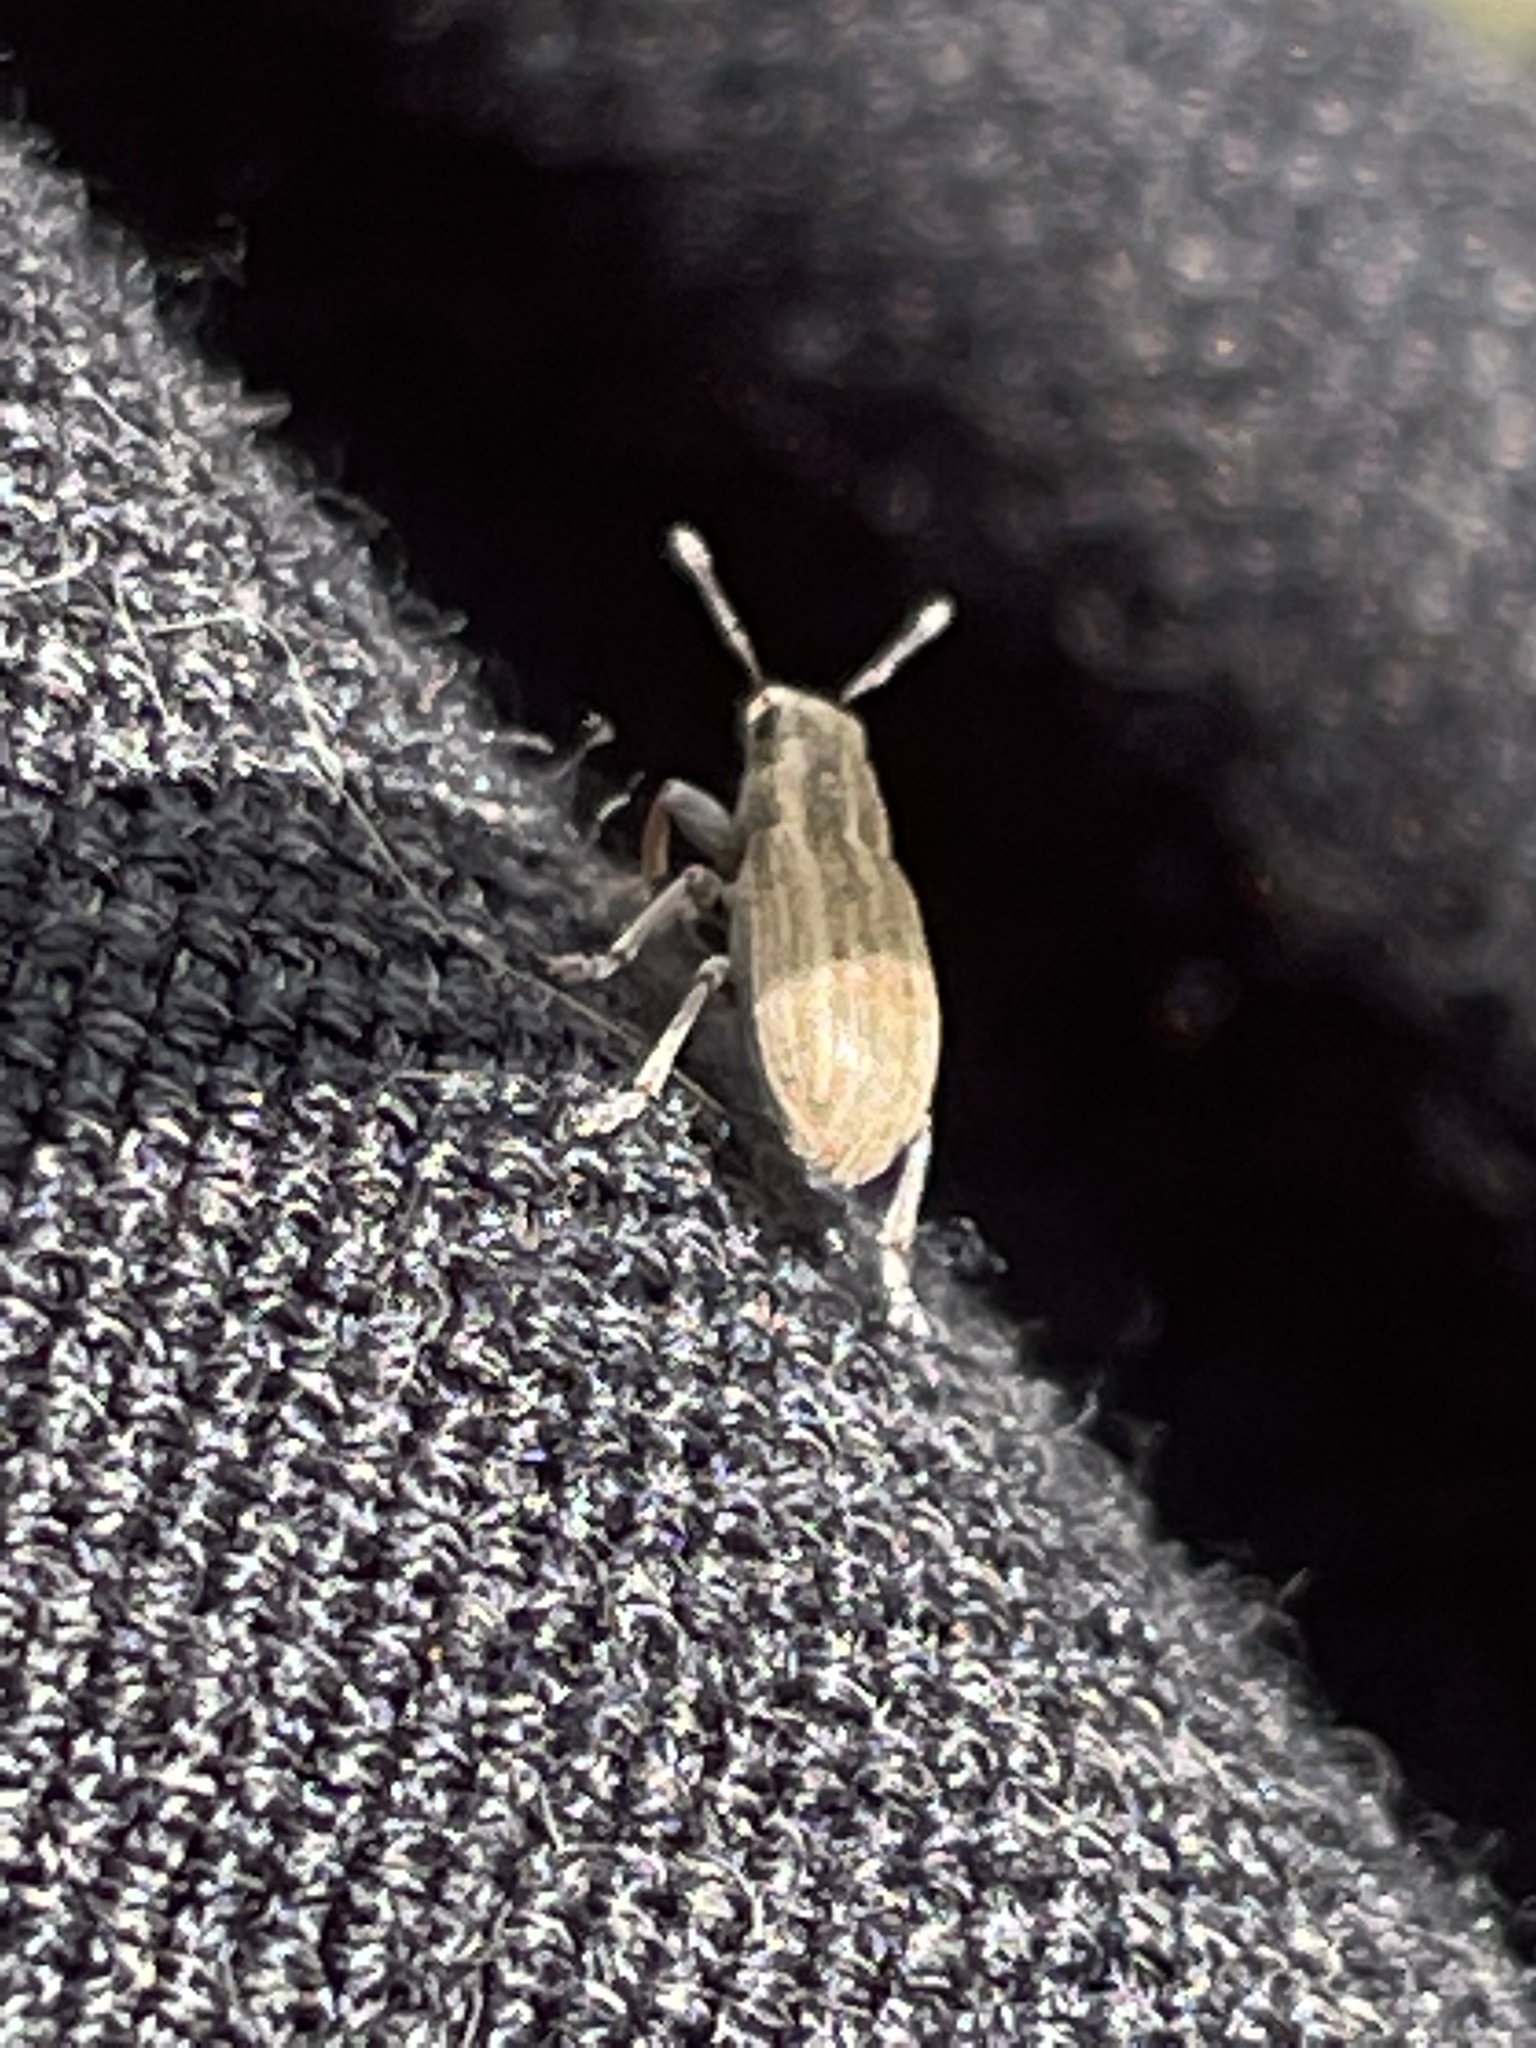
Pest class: pea_leaf_weevil